Urmia

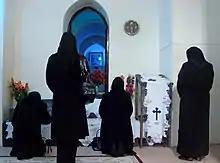
Assyrian Christian women praying in Mart Maryam Church in Urmia, Iran.

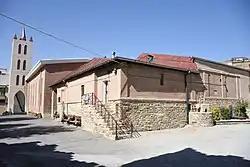
Saint Mary Church: an ancient Assyrian church located in the city of Urmia.

According to Vladimir Minorsky, there were villages in the Urmia Plain as early as 2000BC, with their civilization under the influence of the Kingdom of Van. Excavations of the ancient ruins near Urmia led to the discovery of utensils that date to the 20thcentury BC. In ancient times, the west bank of Urmia Lake was part of Gilzan, and in the 9thcentury BC an independent government ruled there, which later joined the Urartu or Manna empire; in the 8thcentury BC, the area was a vassal of the Asuzh government until it joined the Median Empire.